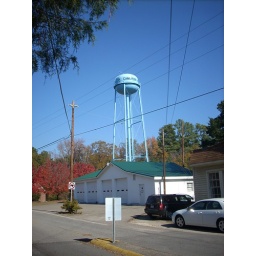
Police department and water tower in Cameron, North Carolina